Augusto Teixeira de Freitas

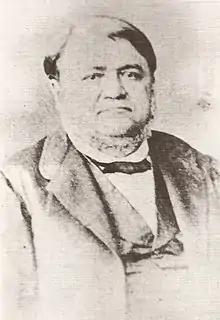
Augusto Teixeira de Freitas.

Augusto Teixeira de Freitas (1816–1883) was a prominent Brazilian jurist whose prolific writings inspired all South American private law codifications.